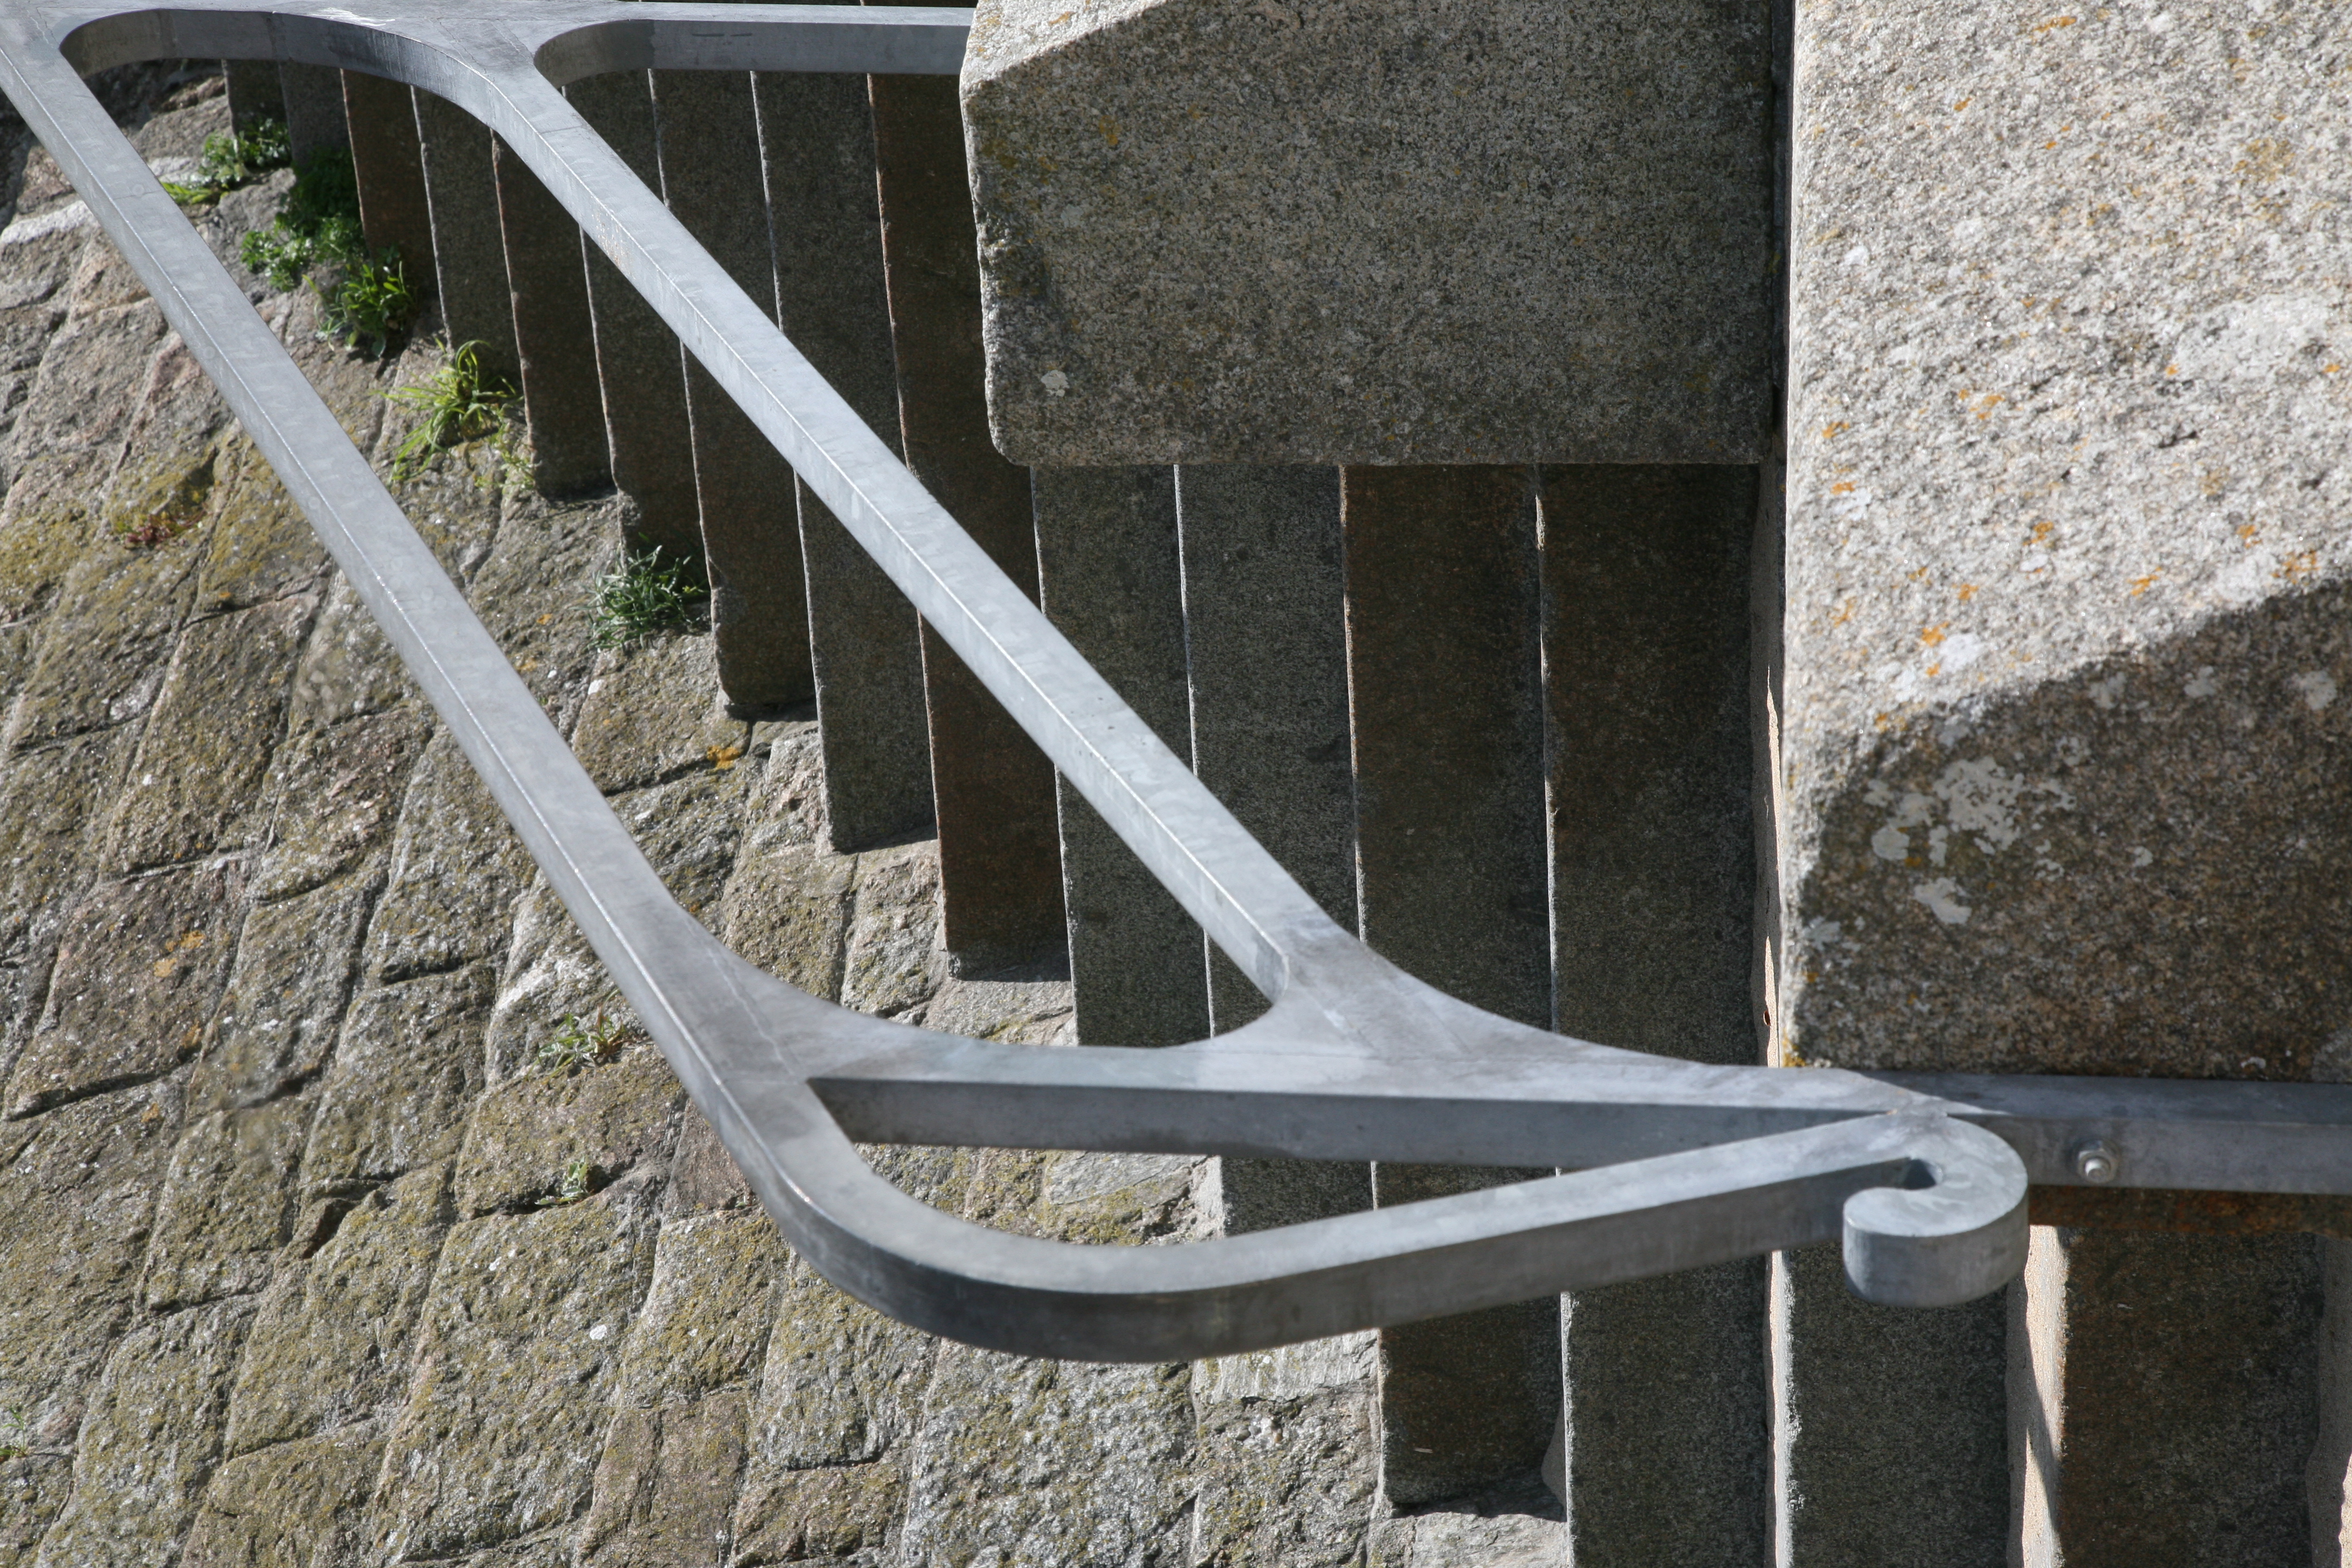
road, wall, walkway, arch, lane, material, handrail, stairs, iron, road surface, baluster